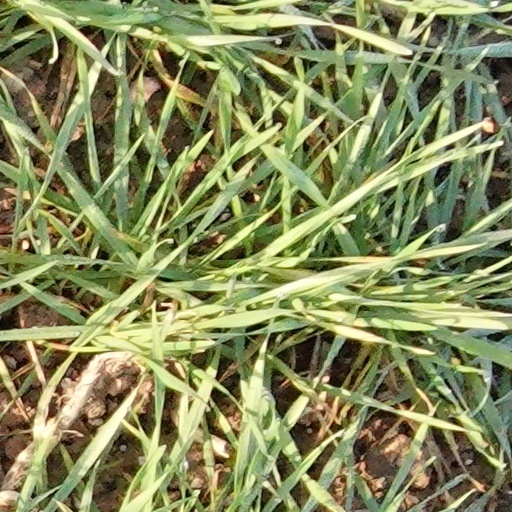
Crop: wheat